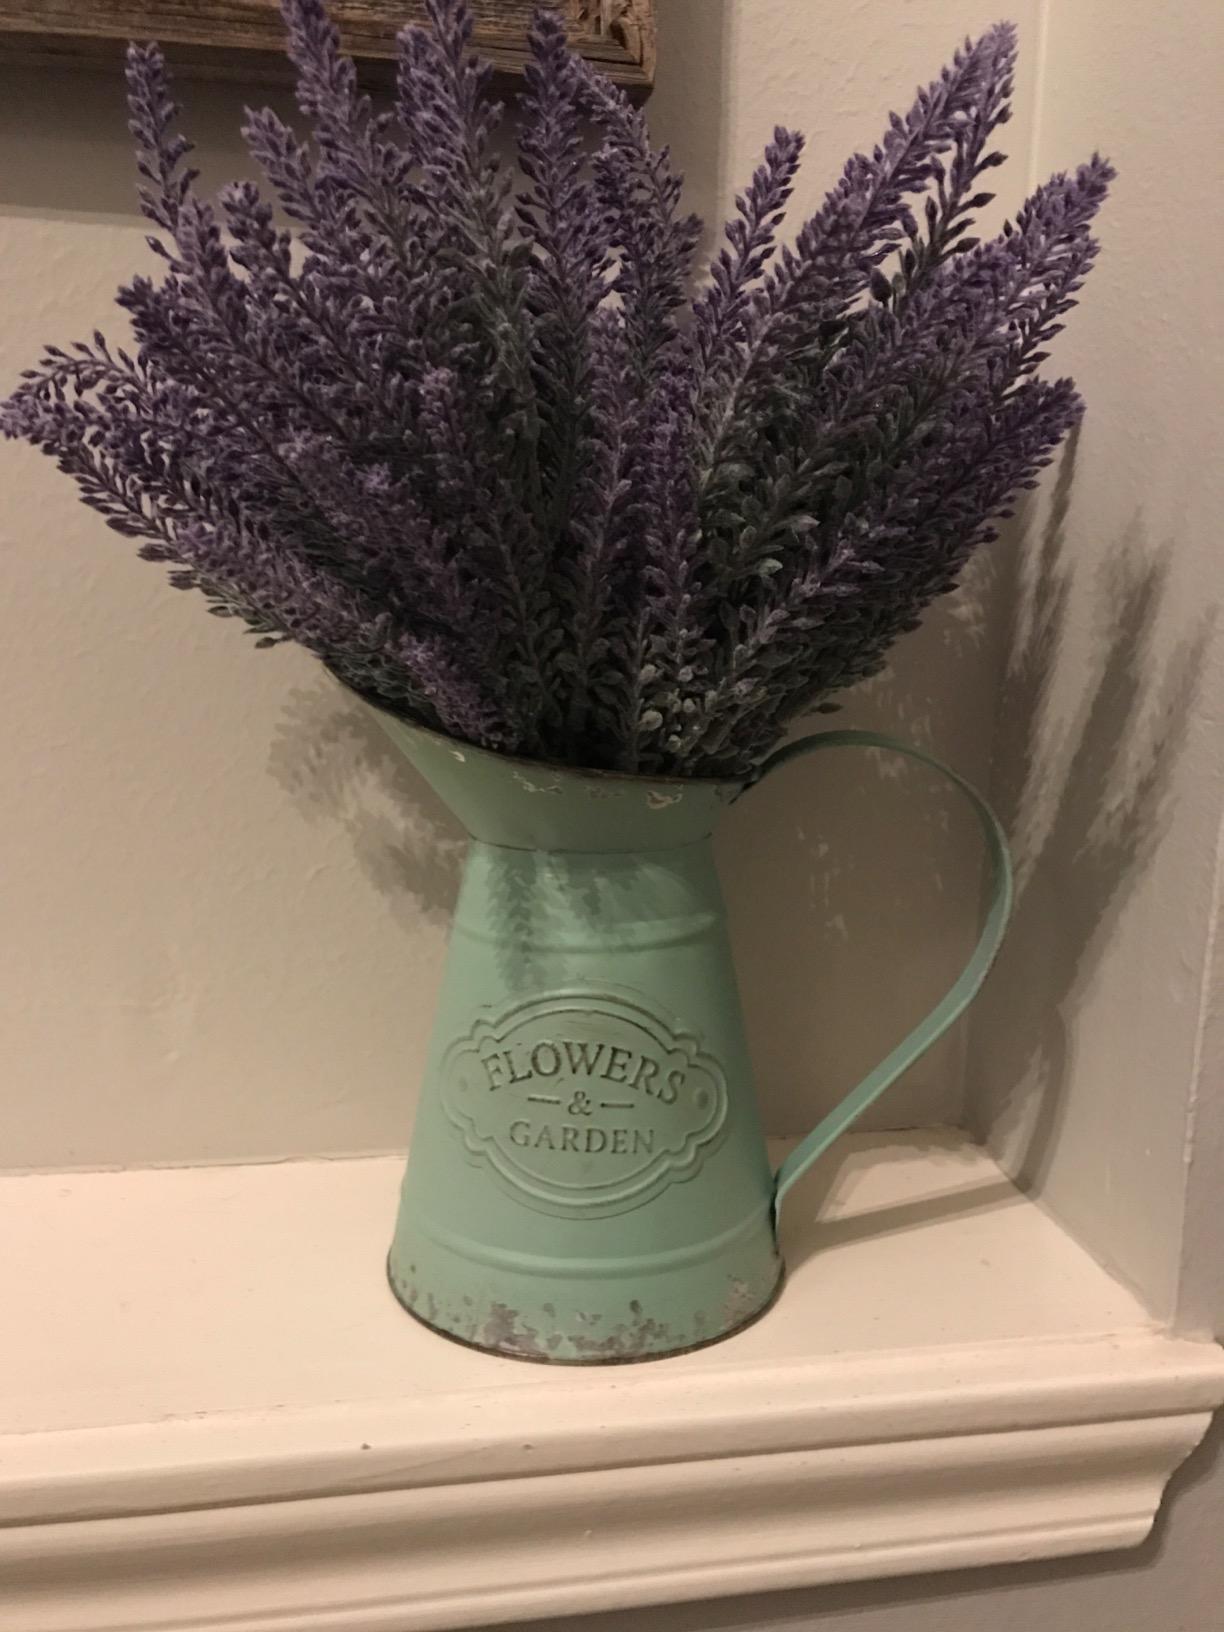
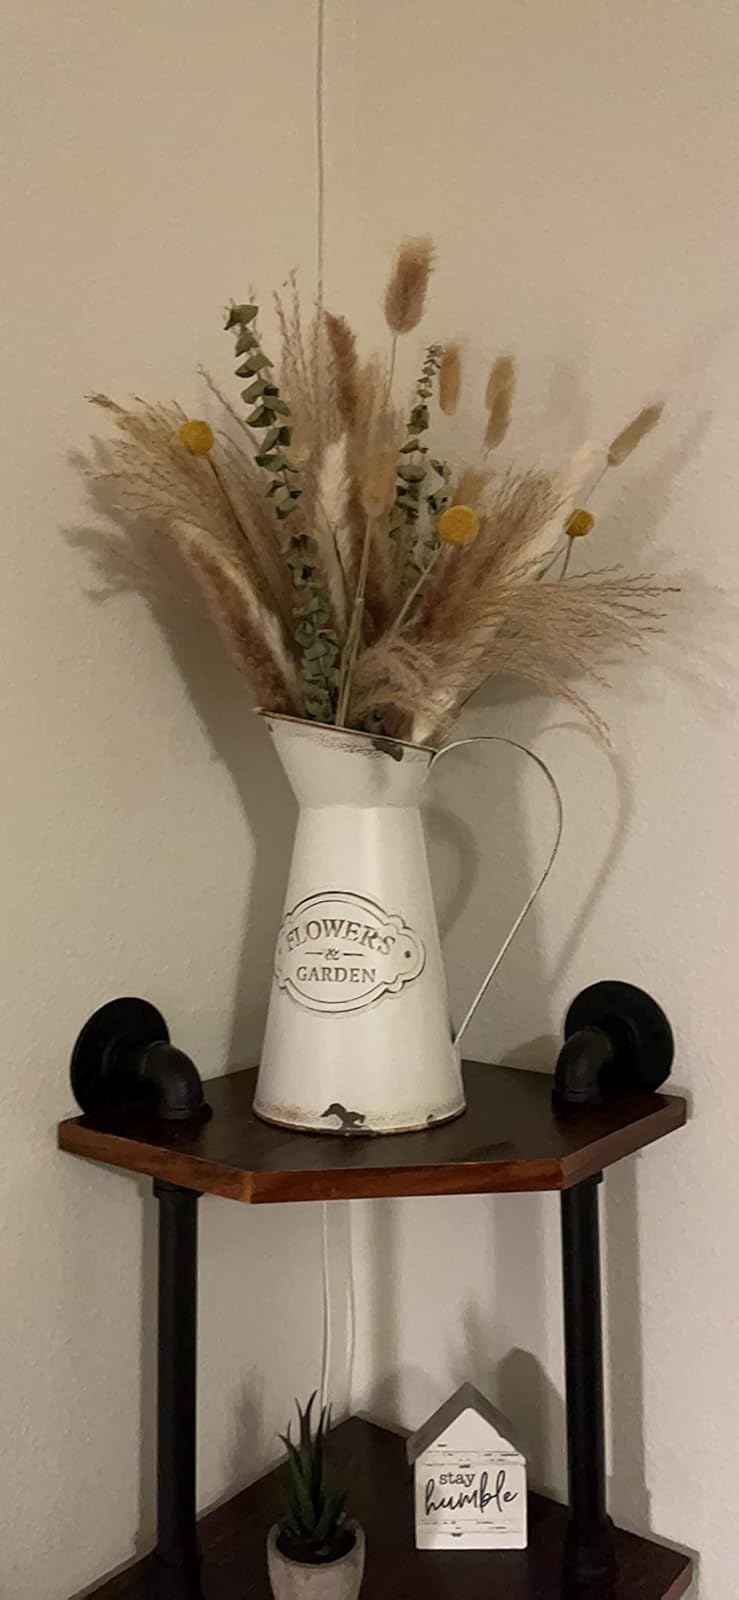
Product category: vase
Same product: no